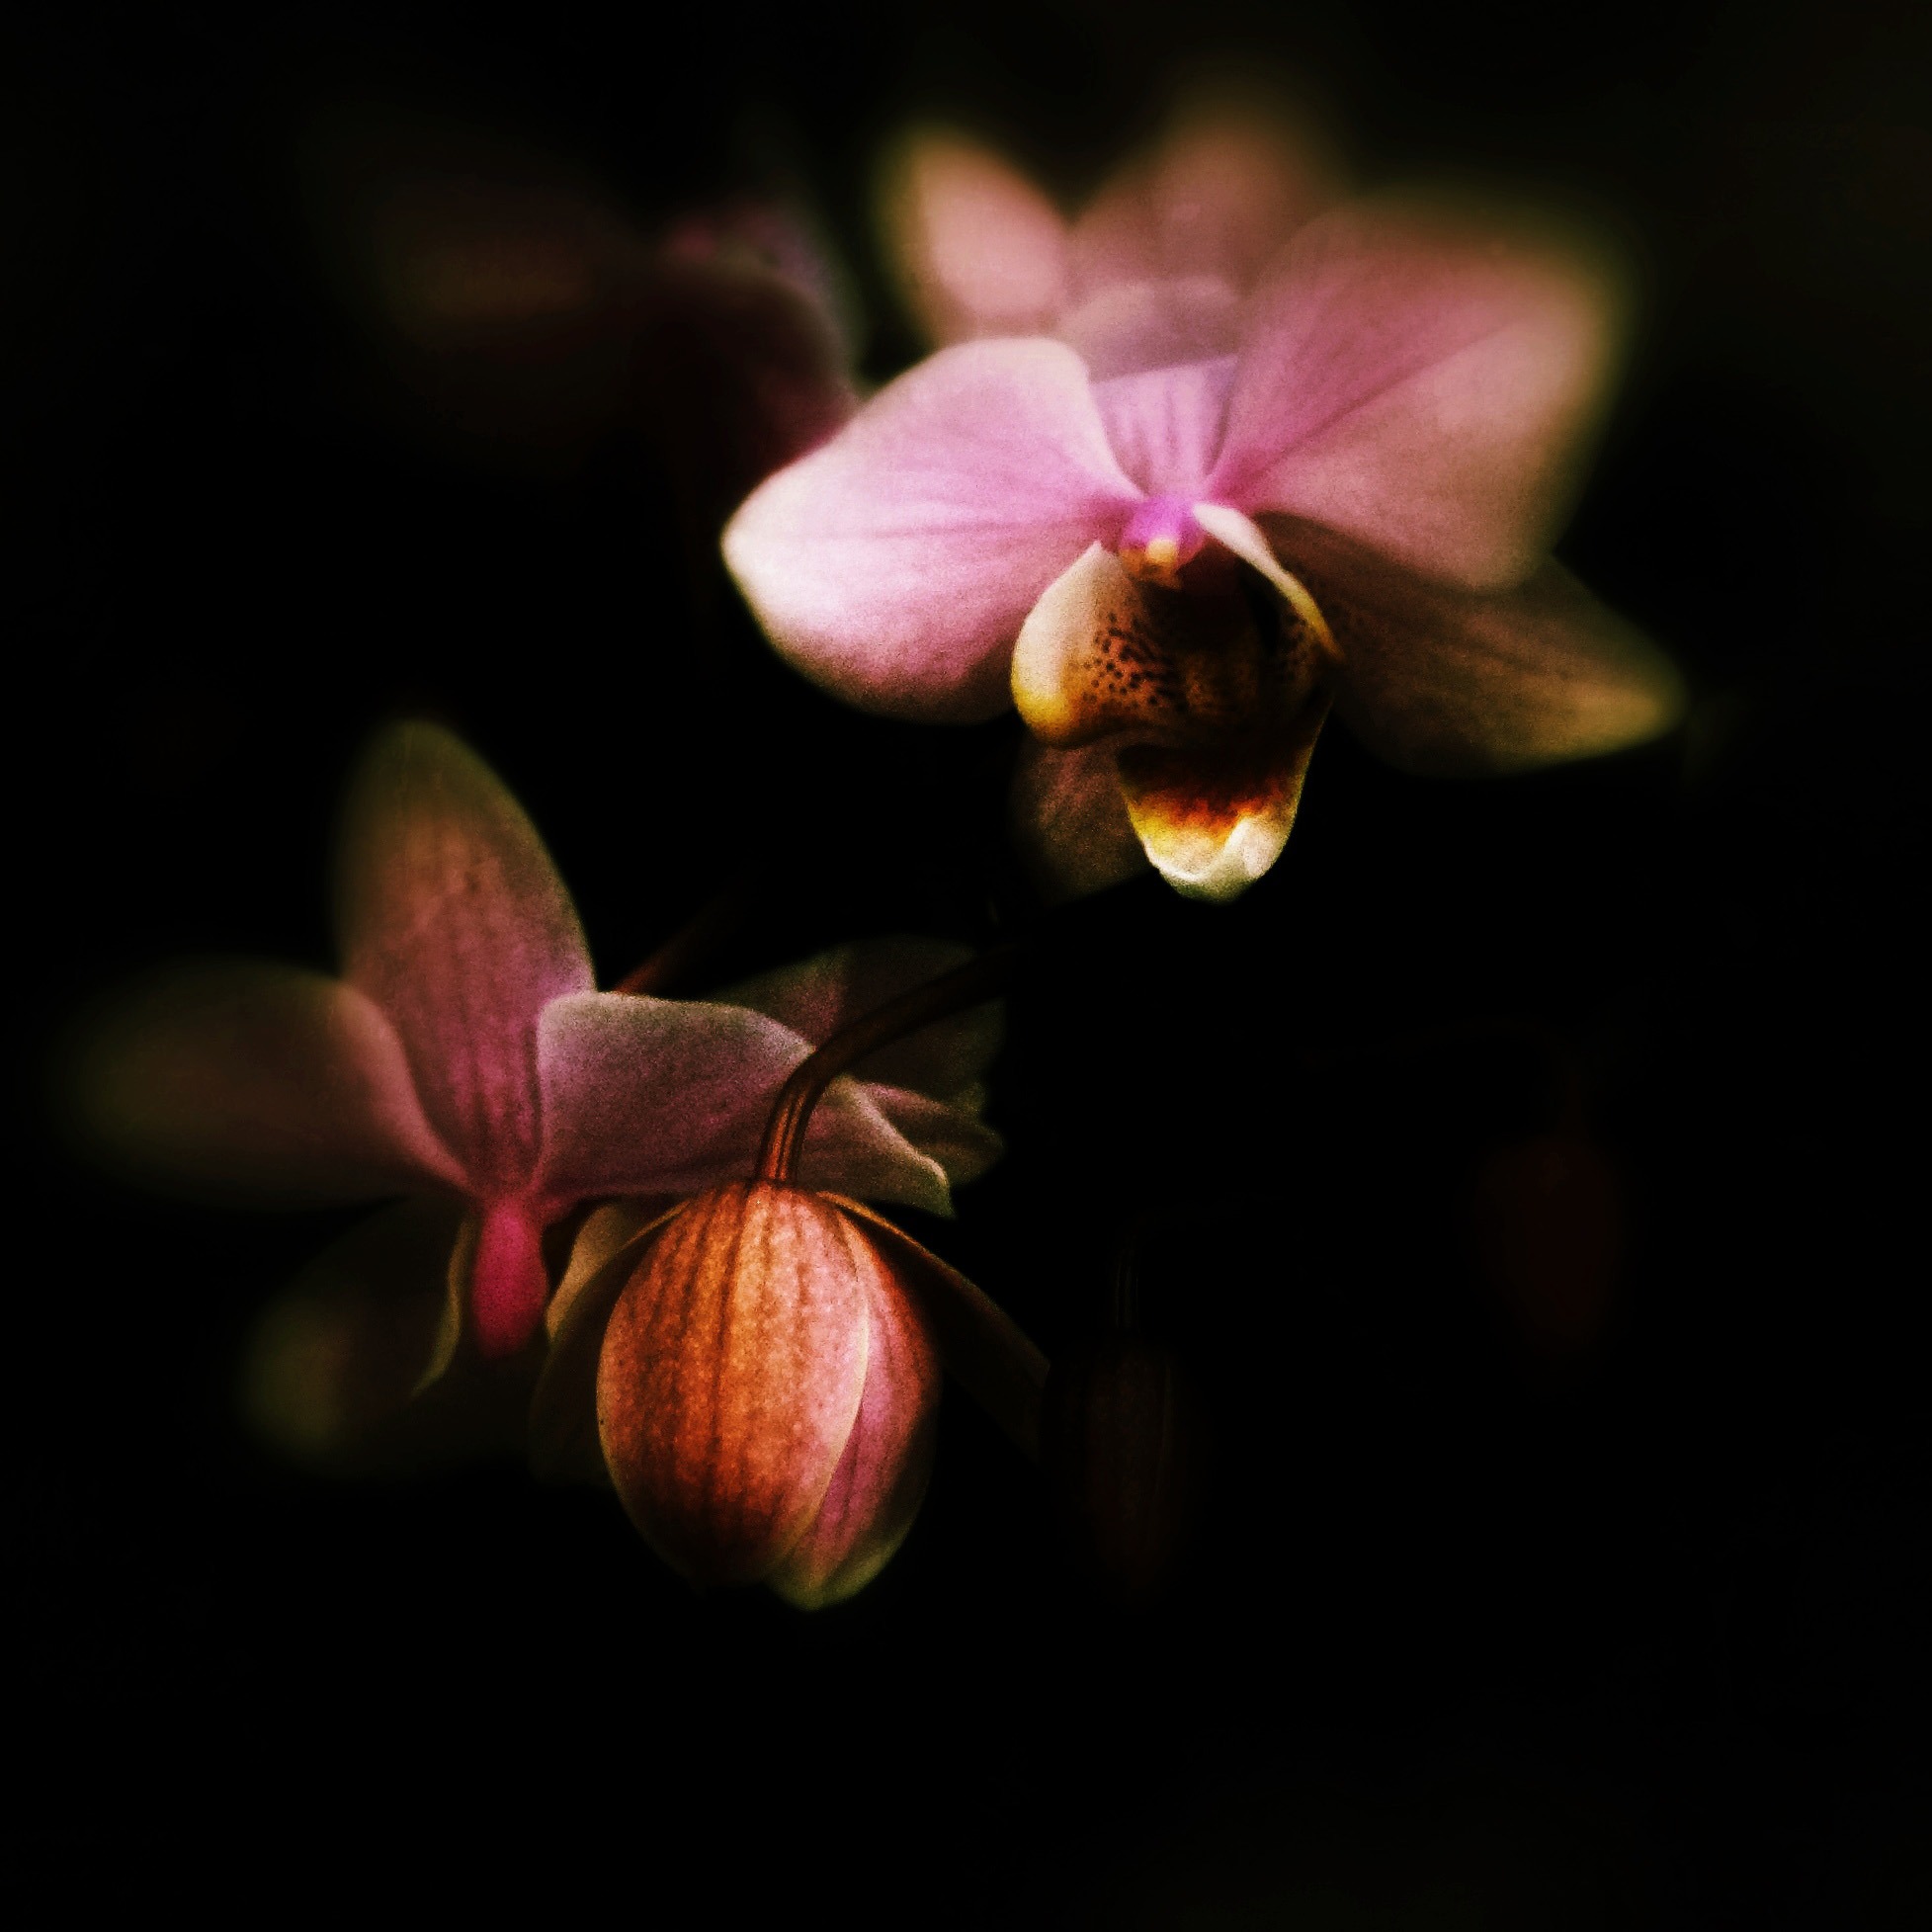
blossom, plant, photography, leaf, flower, purple, petal, bloom, red, botany, pink, flora, orchid, close up, eye, macro photography, flowering plant, land plant, moth orchid